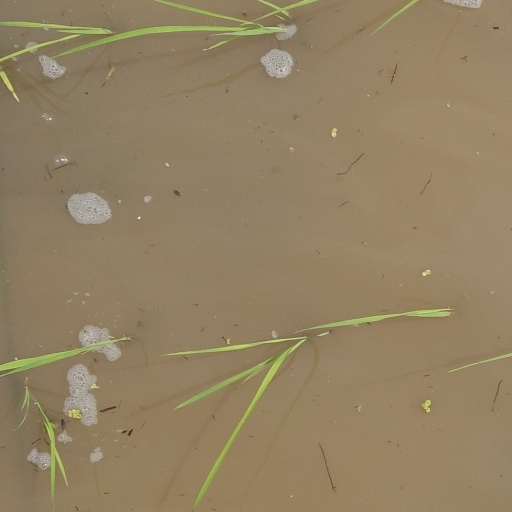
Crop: rice